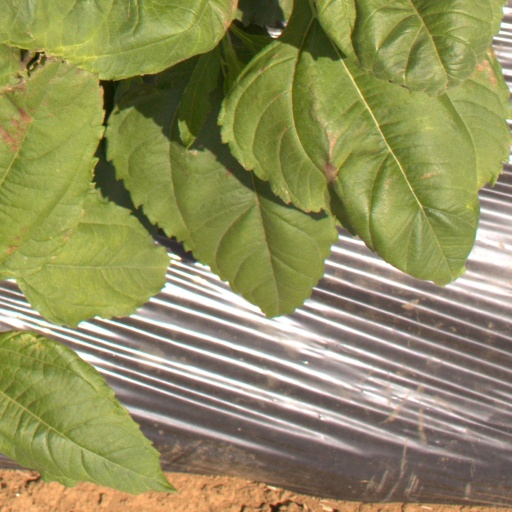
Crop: Jerusalem artichoke